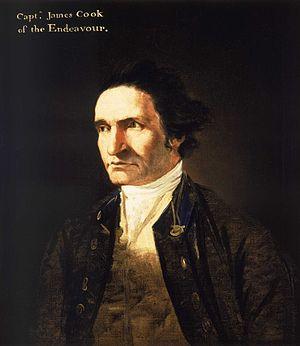
James Cook est un navigateur, explorateur et cartographe britannique, né le 7 novembre 1728 à Marton et mort le 14 février 1779 à Hawaï.